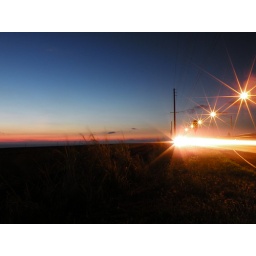
From a bus stop near the north shore of Oahu. On the left is a pineapple field.